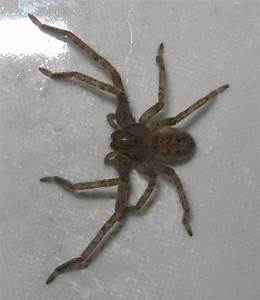
Label: ragno